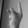
ASL letter: K